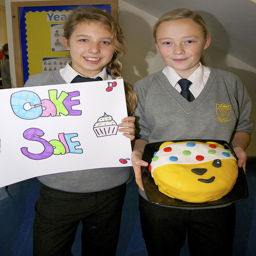
Two girls in grey sweaters holding sign and cake.
Two little girls with a cake sale sign and a cake.
a cake sale featuring a winnie the pooh cake
two young people standing holding a sign and a cake
The girls are participating in a cake sale at their religious school.